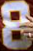
Number: 8